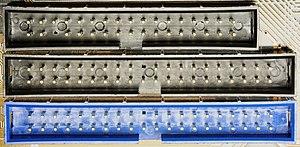
La norme Parallel ATA décrit une interface de connexion pour mémoires de masse. Elle a été conçue à l'origine par Western Digital sous le nom Integrated Drive Electronics ou IDE. Elle est gérée par le comité T13 d'INCITS. Cette norme utilise les normes ATA et ATAPI. En pratique, l'ATAPI qui étend ce standard de communication à des périphériques différents des disques durs, sert à faire passer des commandes SCSI sur la couche physique de l'ATA.